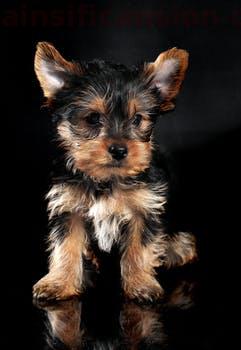
Label: Watermark